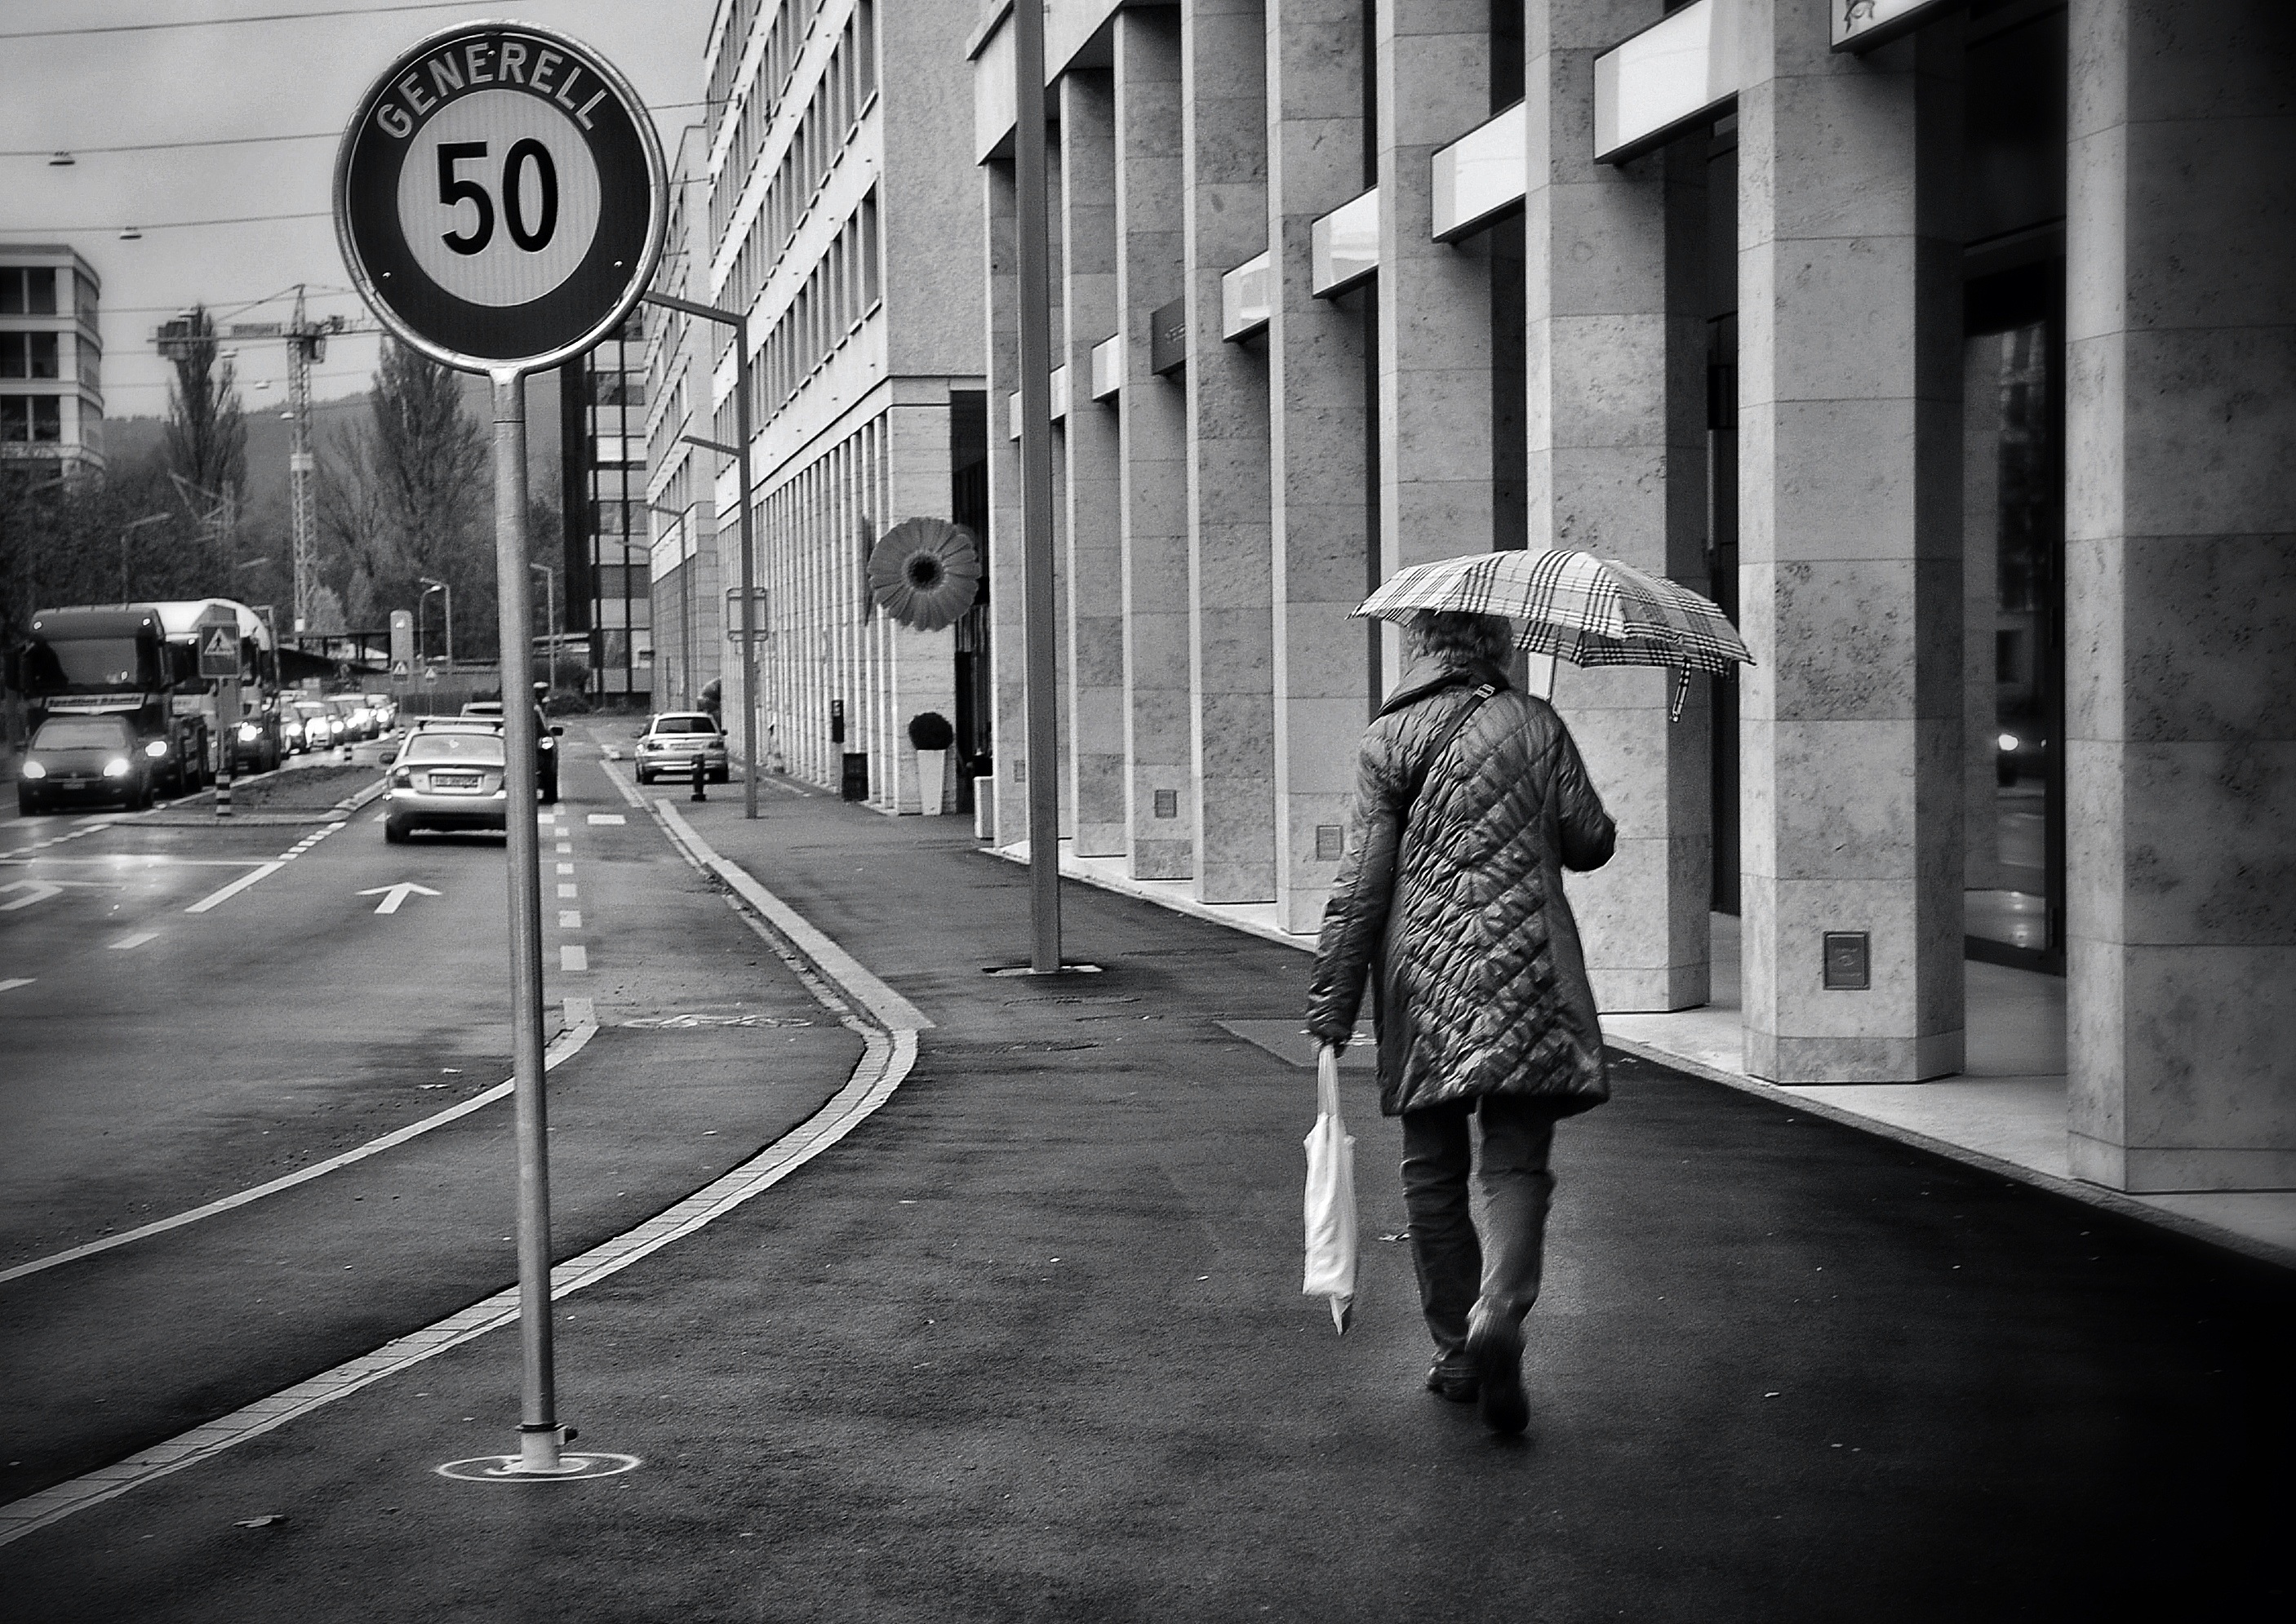
black and white, people, road, white, street, photography, rain, alley, urban, umbrella, autumn, darkness, nikon, black, monochrome, flickr, bw, 2016, candid, infrastructure, photograph, snapshot, streetart, ch, schweiz, switzerland, herbst, blancoynegro, streetphoto, snapseed, regen, schwarzundweiss, streetscene, shape, strassenfotografie, streetlife, streetpix, thomas8047, onthestreets, iamnikon, d300s, blackandwithe, stadtansichten, streetartstreetlife, strassencene, dietikon, stadtdietikon, grnaustrasse, generell50, steetphotographer, schmudellwetter, monochrome photography, film noir